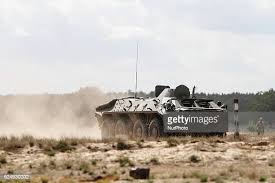
Label: BTR